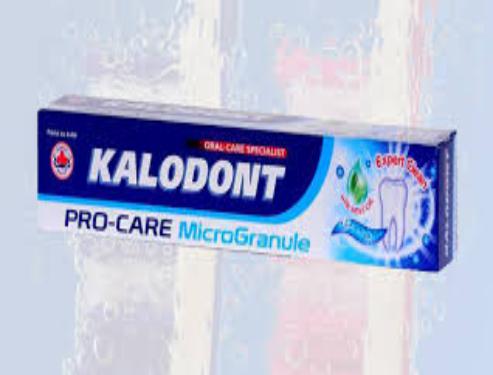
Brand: Kalodont
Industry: Necessities